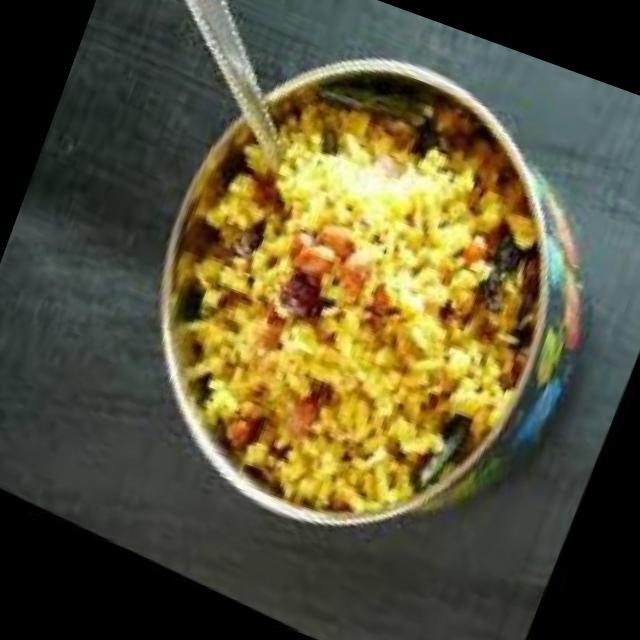
Dish: poha